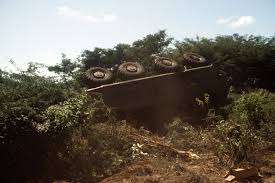
Label: BTR